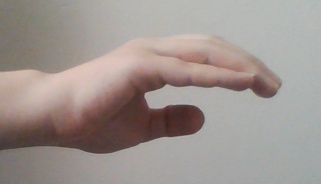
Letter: jeem